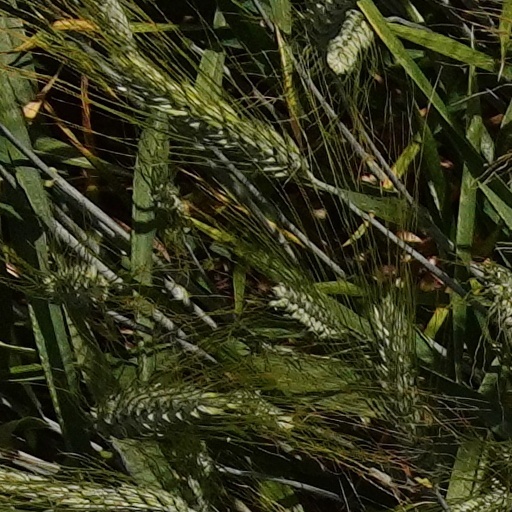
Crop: wheat